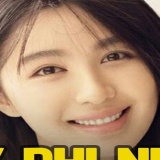
diễn viên Lý Phi Nhi